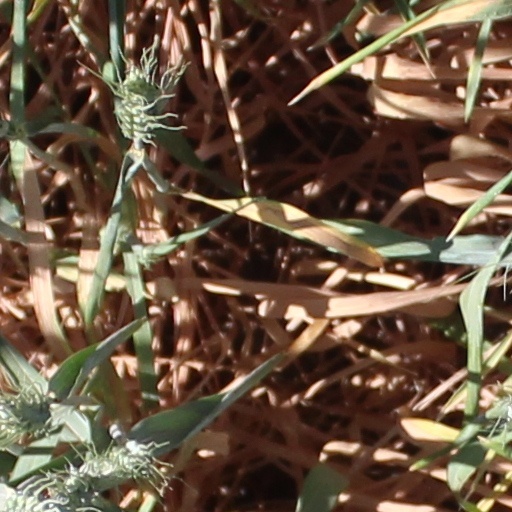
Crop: wheat